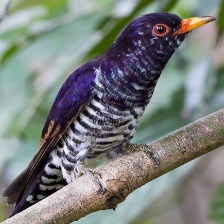
Species: VIOLET CUCKOO
Scientific name:  CHRYSOCOCCYX XANTHORHYNCHUS